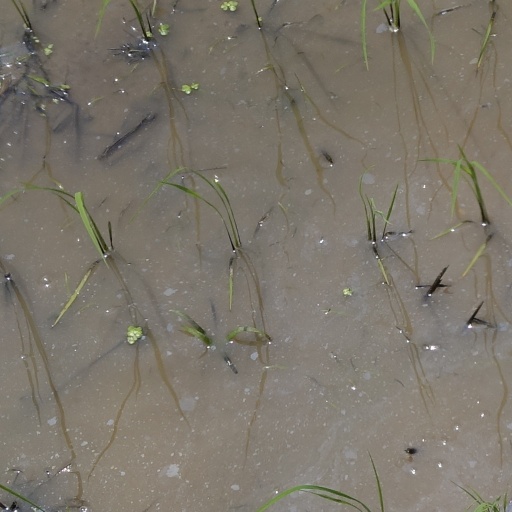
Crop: rice